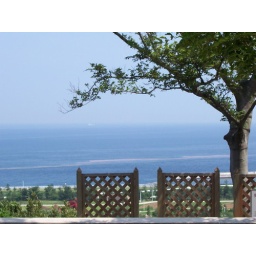
The stripe across the water was left behind by one of many ships that constantly pass by.